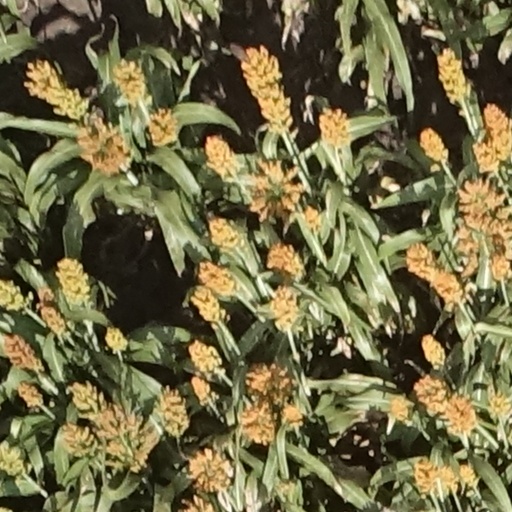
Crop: sorghum